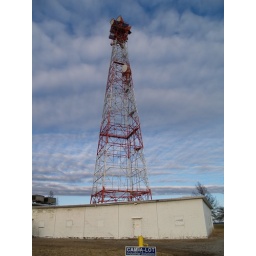
A microwave tower on Wingston Road south of Route 6 in Wood County, Ohio.